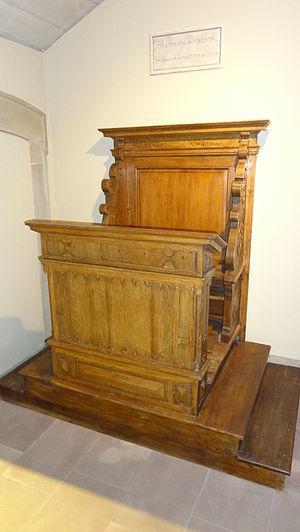
Alsace, Bas-Rhin, Strasbourg, Gymnase Jean Sturm (XIXe), 8 place des étudiants: Ancienne chaire de Jean Calvin. Informations supplémentaires: [1]